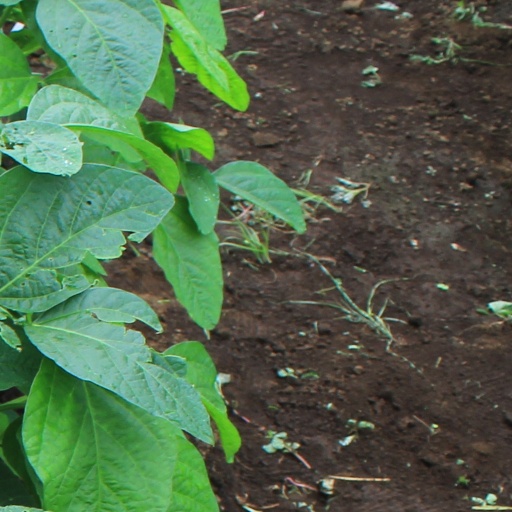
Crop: soybean